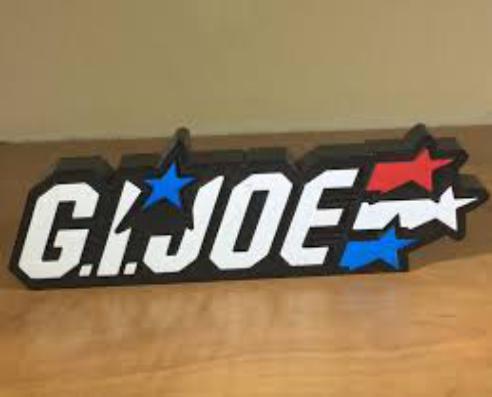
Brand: g.i. joe
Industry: Leisure